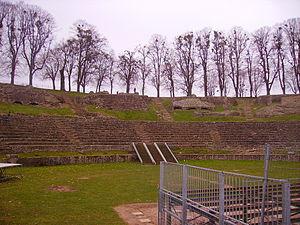
Le théâtre romain d'Autun est un monument de spectacles construit dans la seconde moitié du Iᵉʳ siècle dans Augustodunum, une ville fondée peu avant le début de notre ère et l'une des rares de Gaule septentrionale à posséder une enceinte dès le Haut Empire ; cette ville devient par la suite Autun.